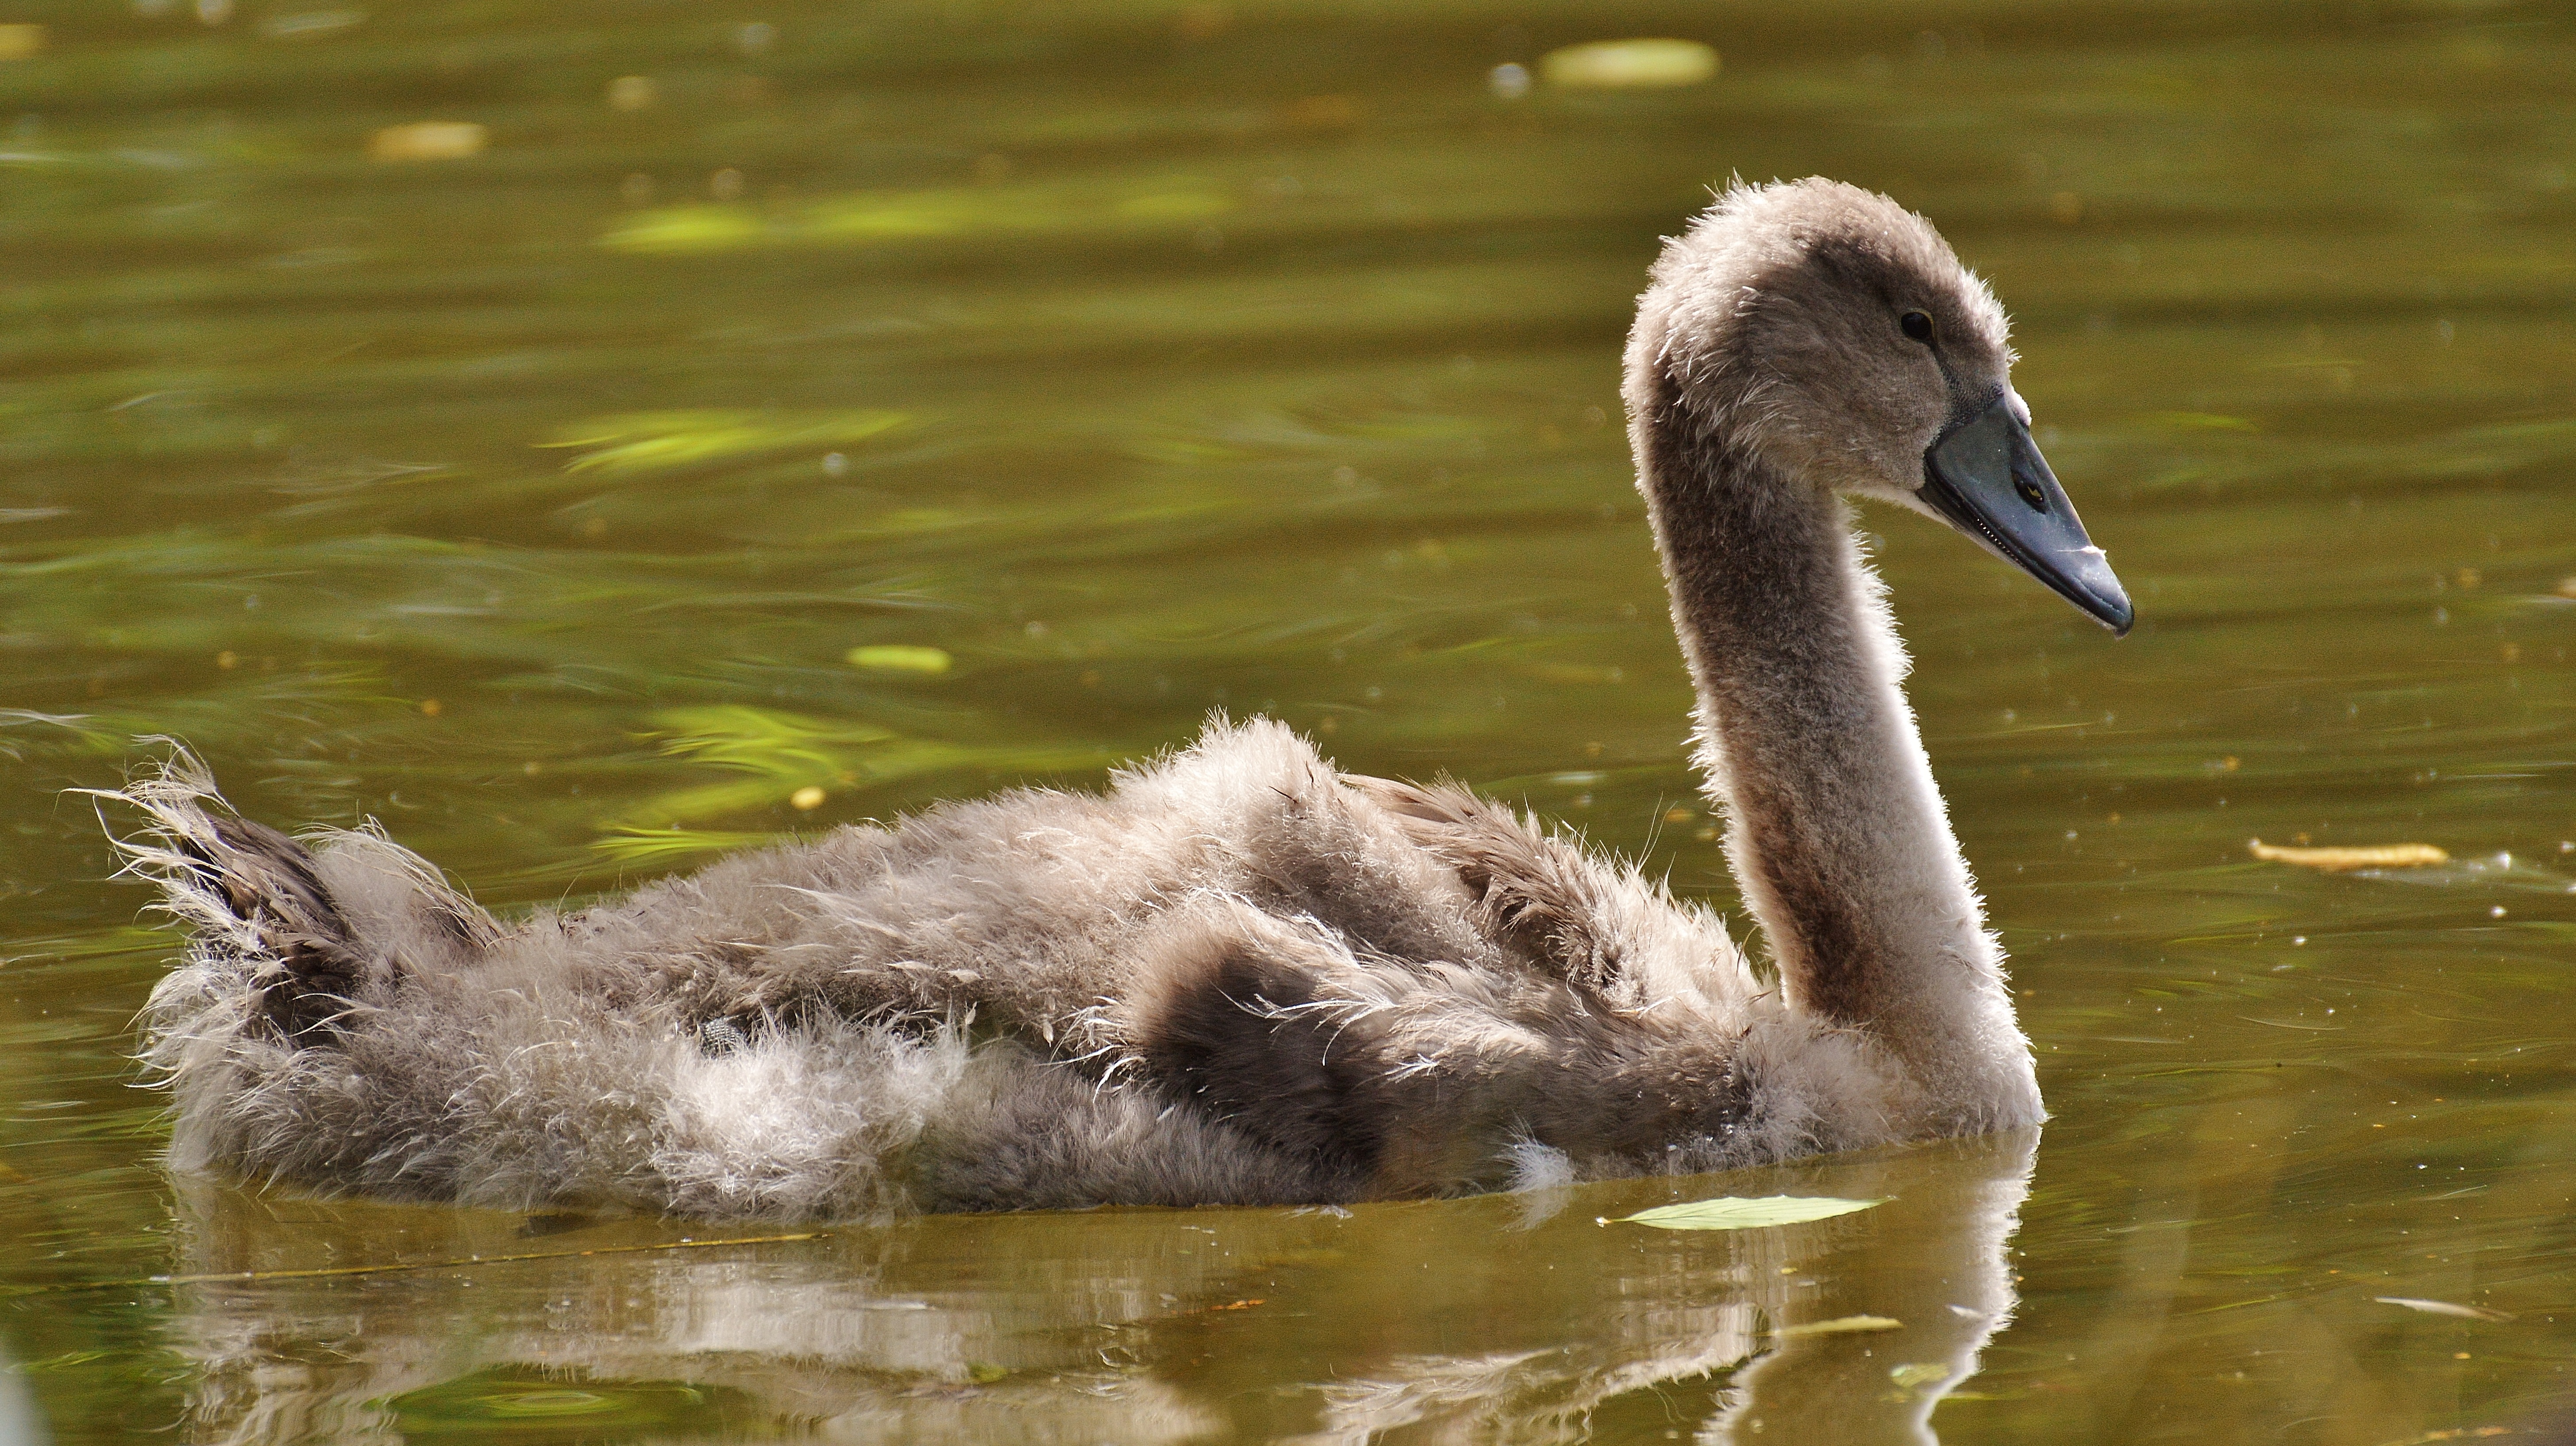
water, bird, wildlife, beak, feather, fauna, plumage, swan, swans, vertebrate, waterfowl, waters, water bird, young animal, ducks geese and swans